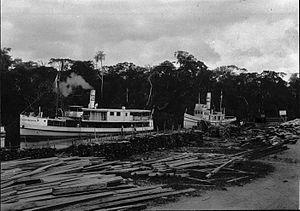
La rivière Cottica est une rivière située au Suriname. Elle prend sa source dans les collines entourant la ville de Moengo et se dirige vers l'ouest pour se jeter dans la rivière Commewijne. Elle a un bassin fluvial de 2 900 km².